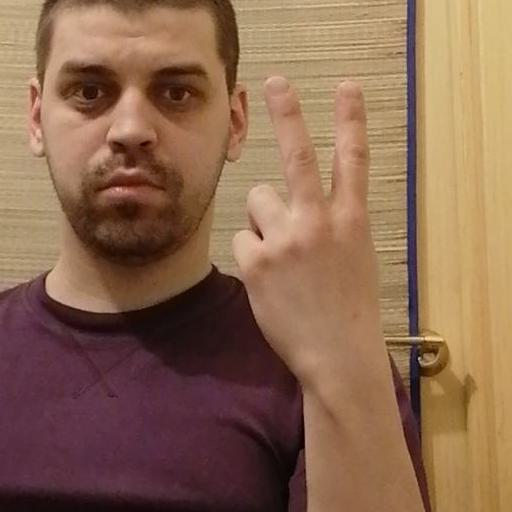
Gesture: peace_inverted